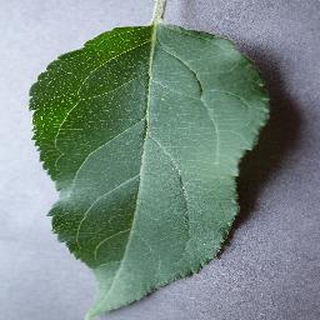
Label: healthy_apple